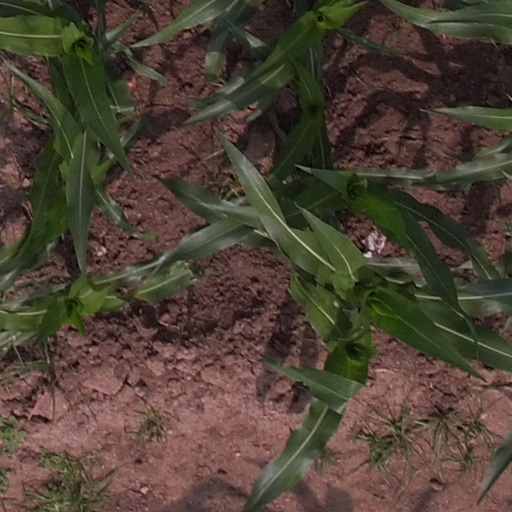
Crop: maize; corn